Fritz Hollings

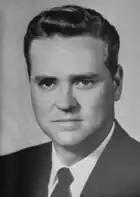
Hollings as governor.

As governor of South Carolina from January 20, 1959, to January 15, 1963, Hollings worked to improve the state's educational system, helping to bring more industry and employment opportunities to the state. His term in office saw the establishment of the state's technical education system and its educational television network. He also called for and achieved significant increases in teachers' salaries, bringing them closer to the regional average. At the 1961 Governor's Conference on Business, Industry, Education and Agriculture in Columbia, South Carolina, he declared, "Today, in our complex society, education is the cornerstone upon which economic development must be builtand prosperity assured."